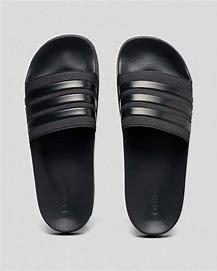
Brand: Adidas
Model: Adilette Shower